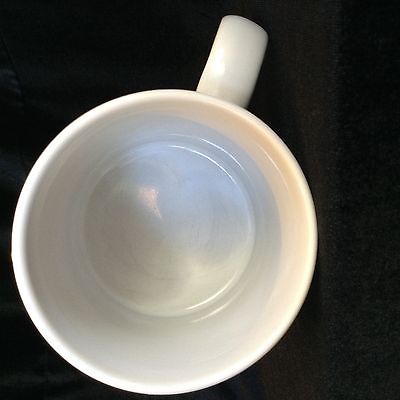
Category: mug